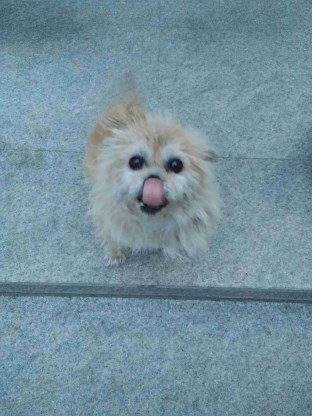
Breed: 3336-n000121-chinese_rural_dog